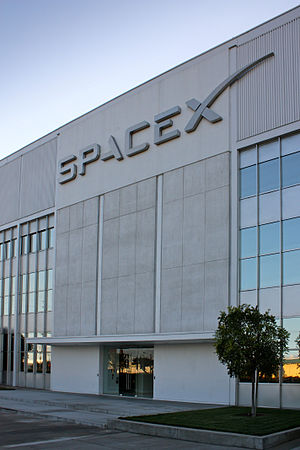
SpaceX
Space Exploration Technologies Corporation er en rumfartsvirksomhed hvis erklærede mål er at reducere prisen på at opsende laster til rummet med en faktor 10 og ønsker i sidste ende at skabe en koloni på Mars. Hovedsædet ligger i Hawthorne, Californien, USA